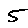
Label: 5